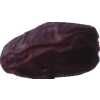
Label: dates